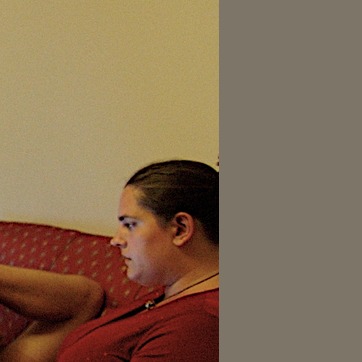
Material: hair